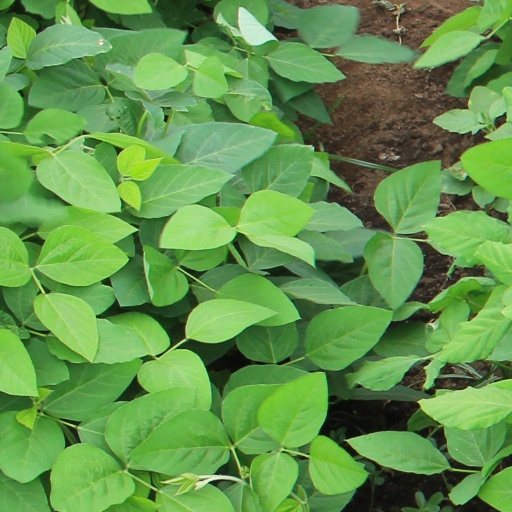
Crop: soybean